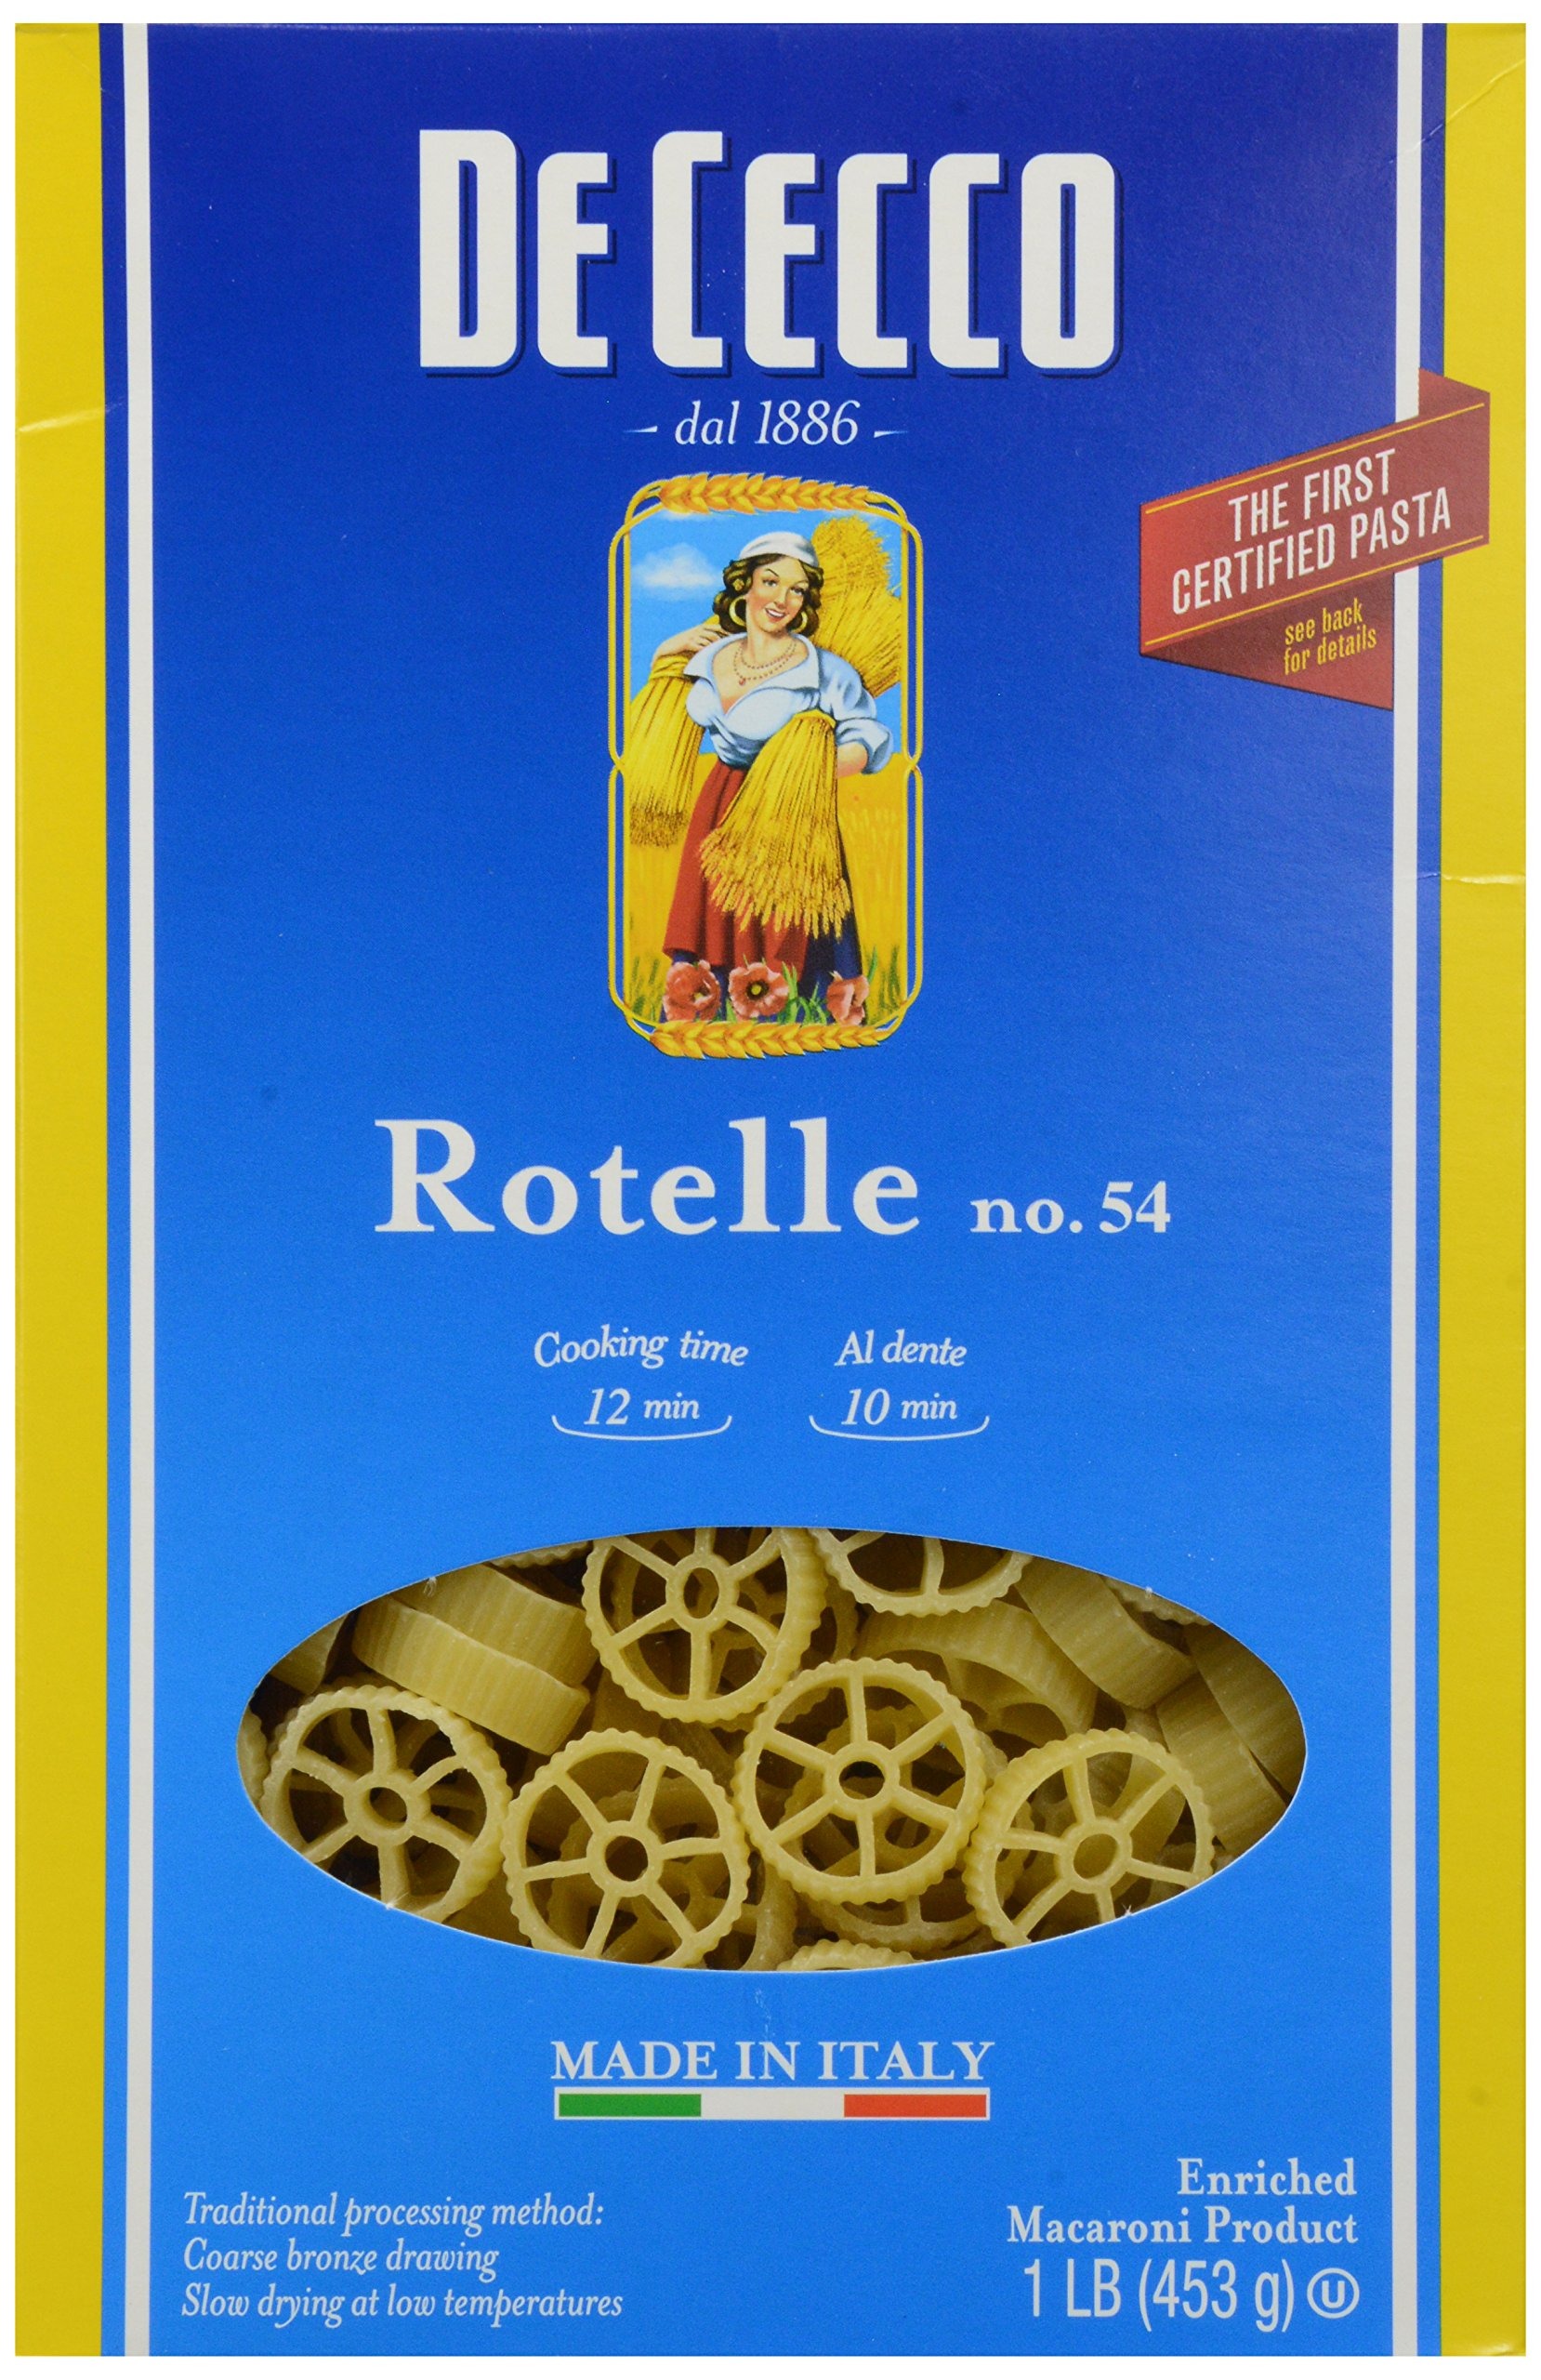
Item Name: De Cecco Pasta Rotelle No.54, 16 oz
Bullet Point: Distinctive Quality
Value: 16.0
Unit: Ounce

Price: 2.08